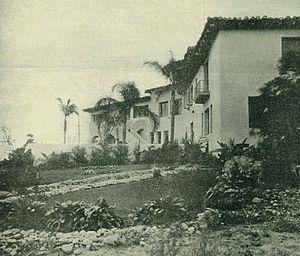
Beth Sarim est un manoir de dix chambres situé à San Diego en Californie et construit en 1929 en anticipation de la résurrection de plusieurs patriarches prophètes bibliques de l'Ancien Testament tels qu'Abraham, Moïse, David, Isaïe ou Samuel. Il est entretenu par la Watch Tower Society, l'organisation utilisée par les Témoins de Jéhovah, et est également utilisé comme résidence et bureau du président de la Société, Joseph Franklin Rutherford. La maison est vendue à un propriétaire privé en 1948.